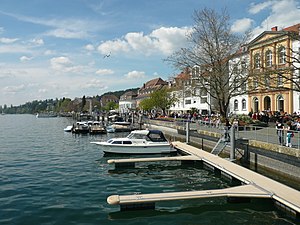
Überlingen
Søpromenaden ved Überlingen
Überlingen er en by på den nordlige bred af Bodensee med 22.554 indbyggere. Den er efter administrationsbyen Friedrichshafen den næststørste by i Bodenseekreis i den tyske delstat Baden-Württemberg, og center for de omliggende kommuner.